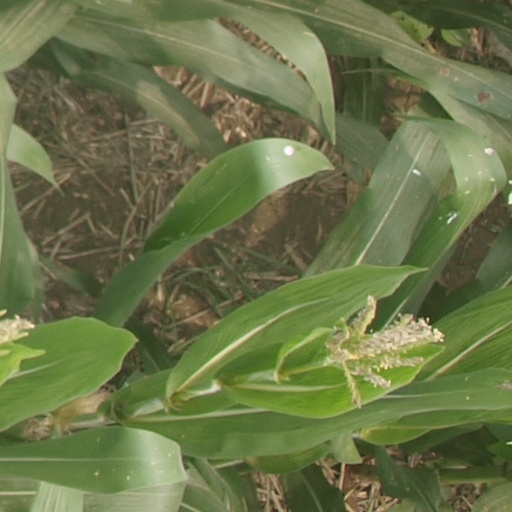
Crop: maize; corn